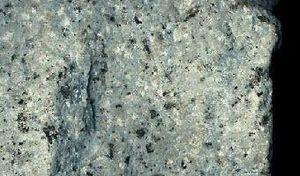
Un trachyte est une roche volcanique explosive riche en feldspaths alcalins et à teneur en silice assez élevée. Les trachytes appartiennent de ce fait au groupe des roches felsiques. Leur structure est principalement microlithique mais la présence de phénocristaux est habituelle. La structure est également fluidale car les microcristaux présentent des champs d'orientation commune selon des lignes fluides. À la cassure, l'aspect est rugueux comme l'indique l'étymologie du nom trachyte, du grec ancien τραχύς / trachys, « rugueux ». La couleur est assez claire : les trachytes sont des roches leucocrates, généralement blanchâtres à gris verdâtre.